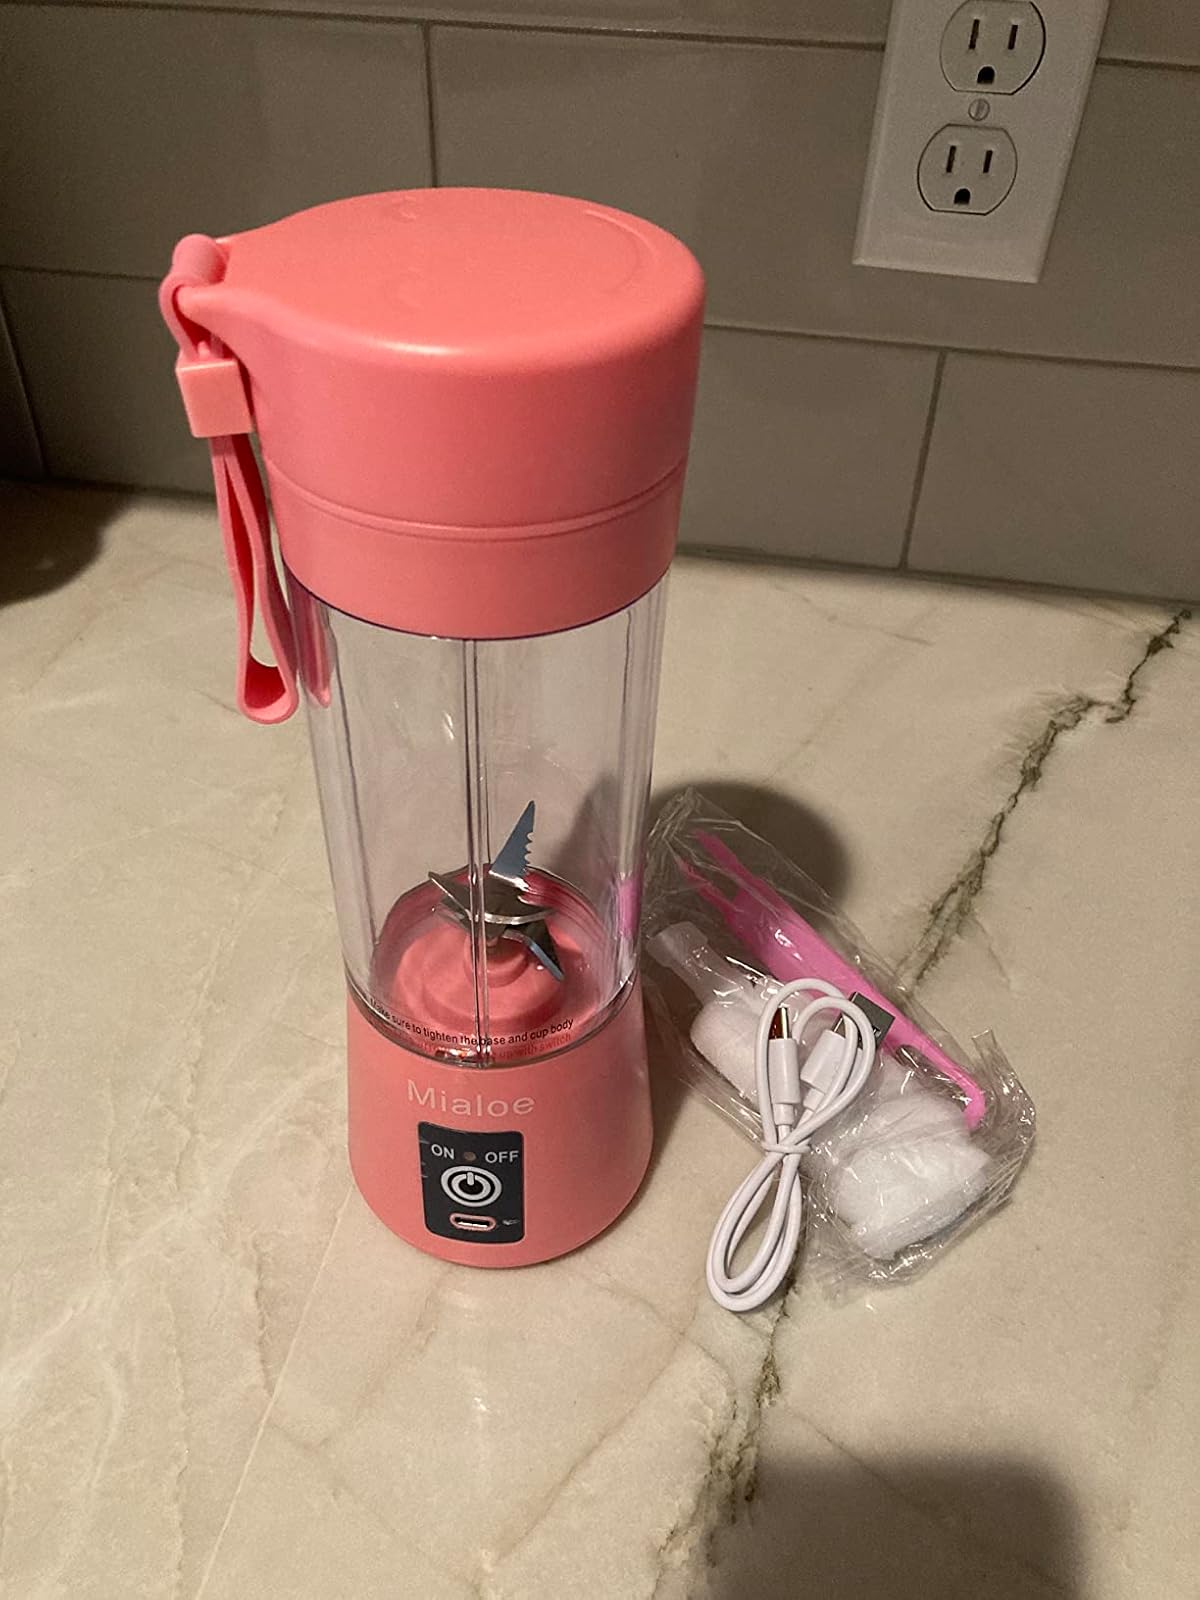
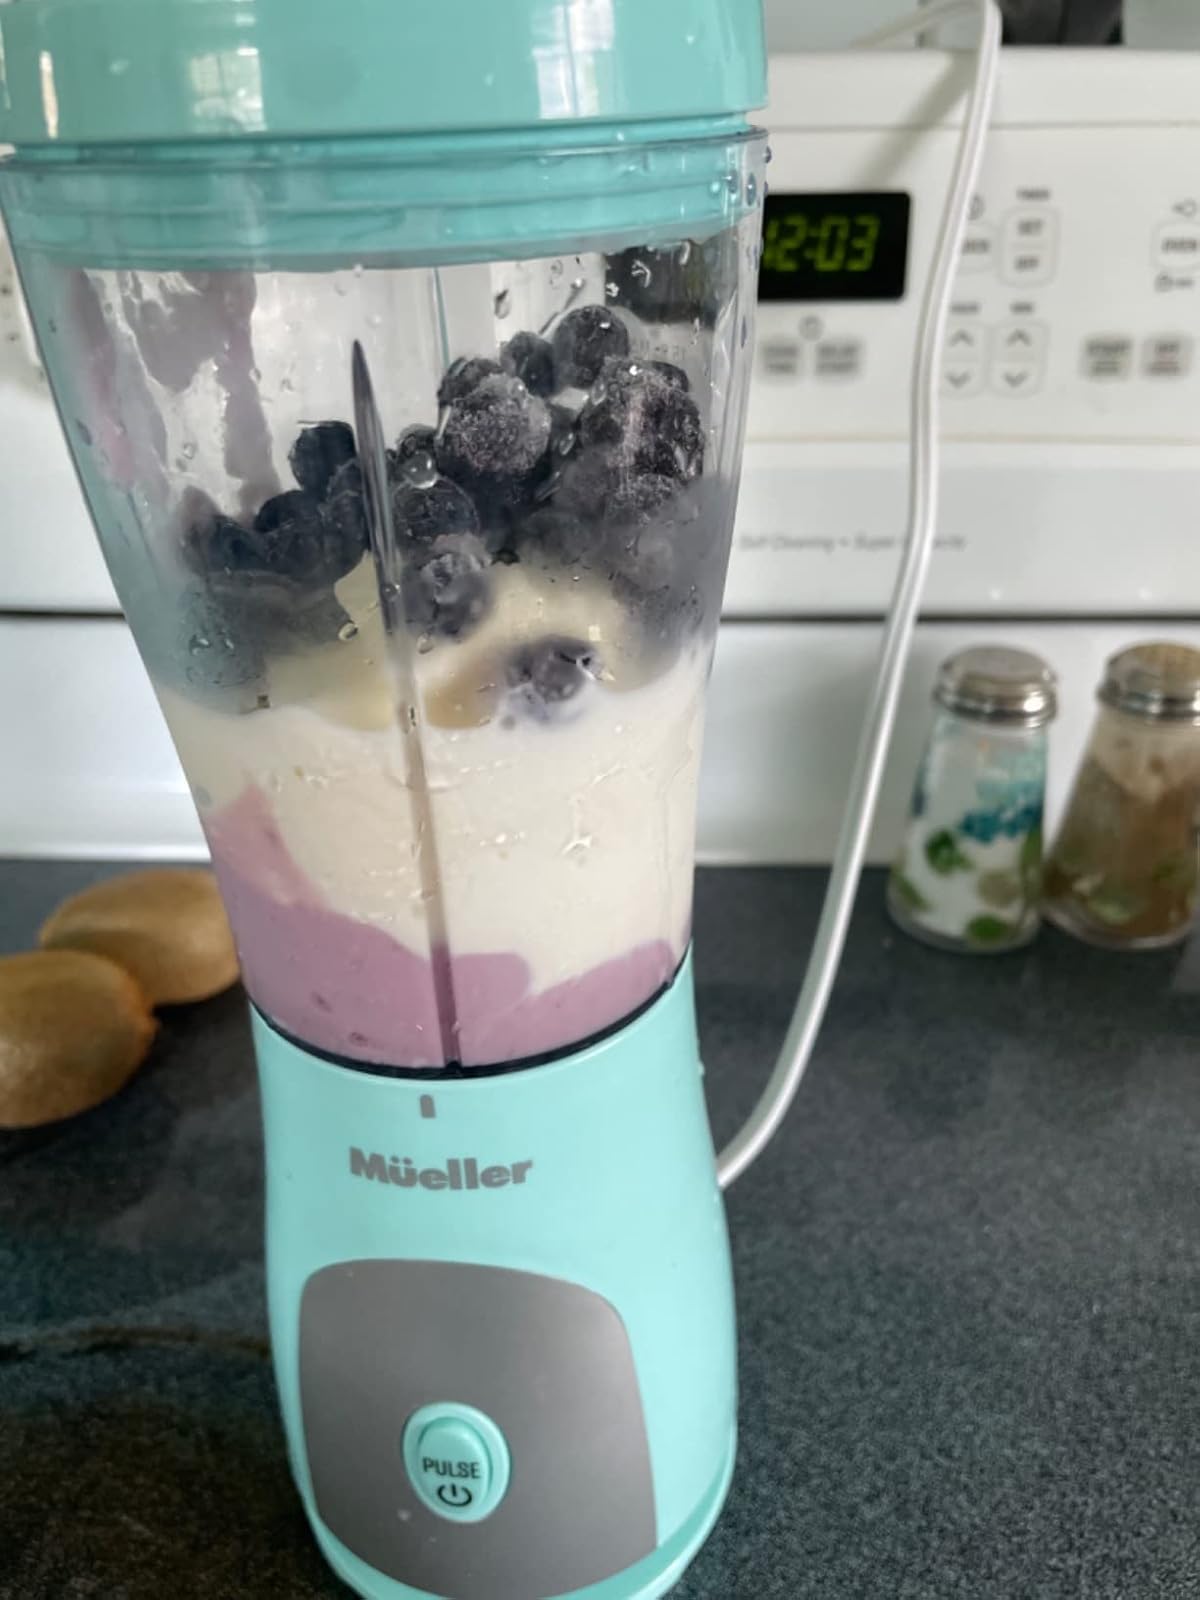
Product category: items_blender
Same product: no